Amy Aquino on screen and stage

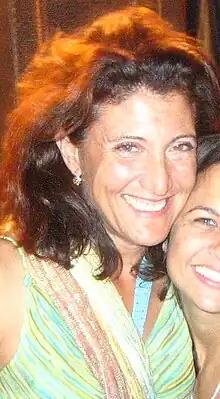
Aquino in 2006.

Amy Aquino is an American actress of television, film and stage. As a honors graduate in biology from Harvard Radcliffe Institute, she studied acting at the Yale School of Drama. She was accepted after three attempts and received an MFA.